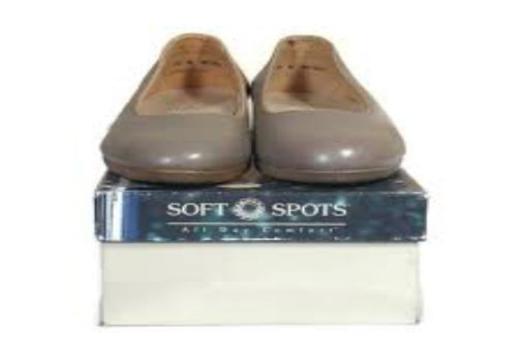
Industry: Clothes